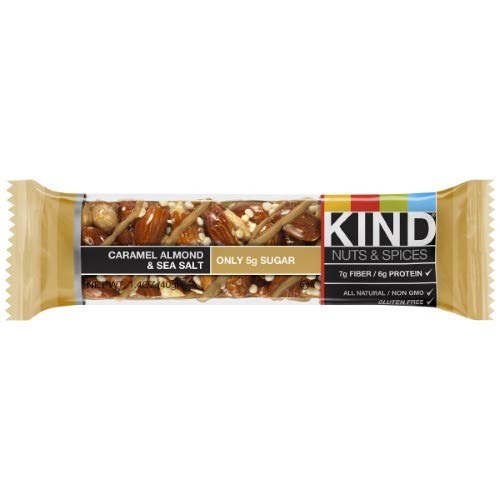
Item Name: Kind, Nuts & Spices Bar, Caramel Almond (Pack of 4)
Value: 1.0
Unit: Count

Price: 14.86